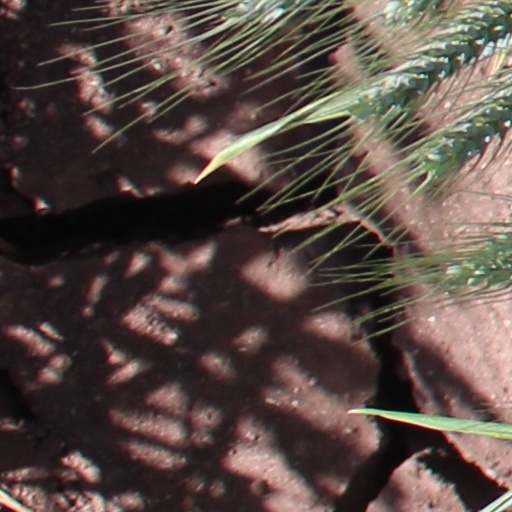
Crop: wheat